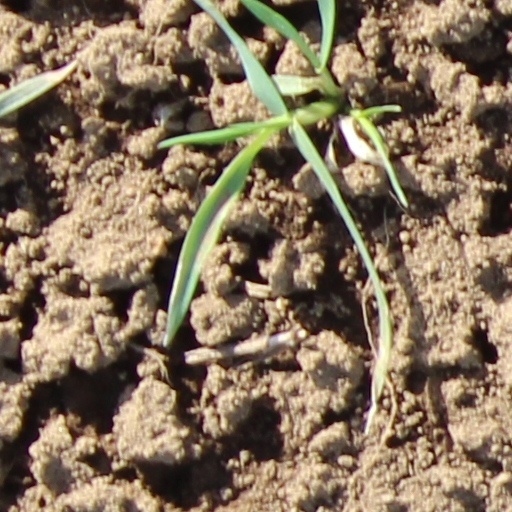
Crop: wheat